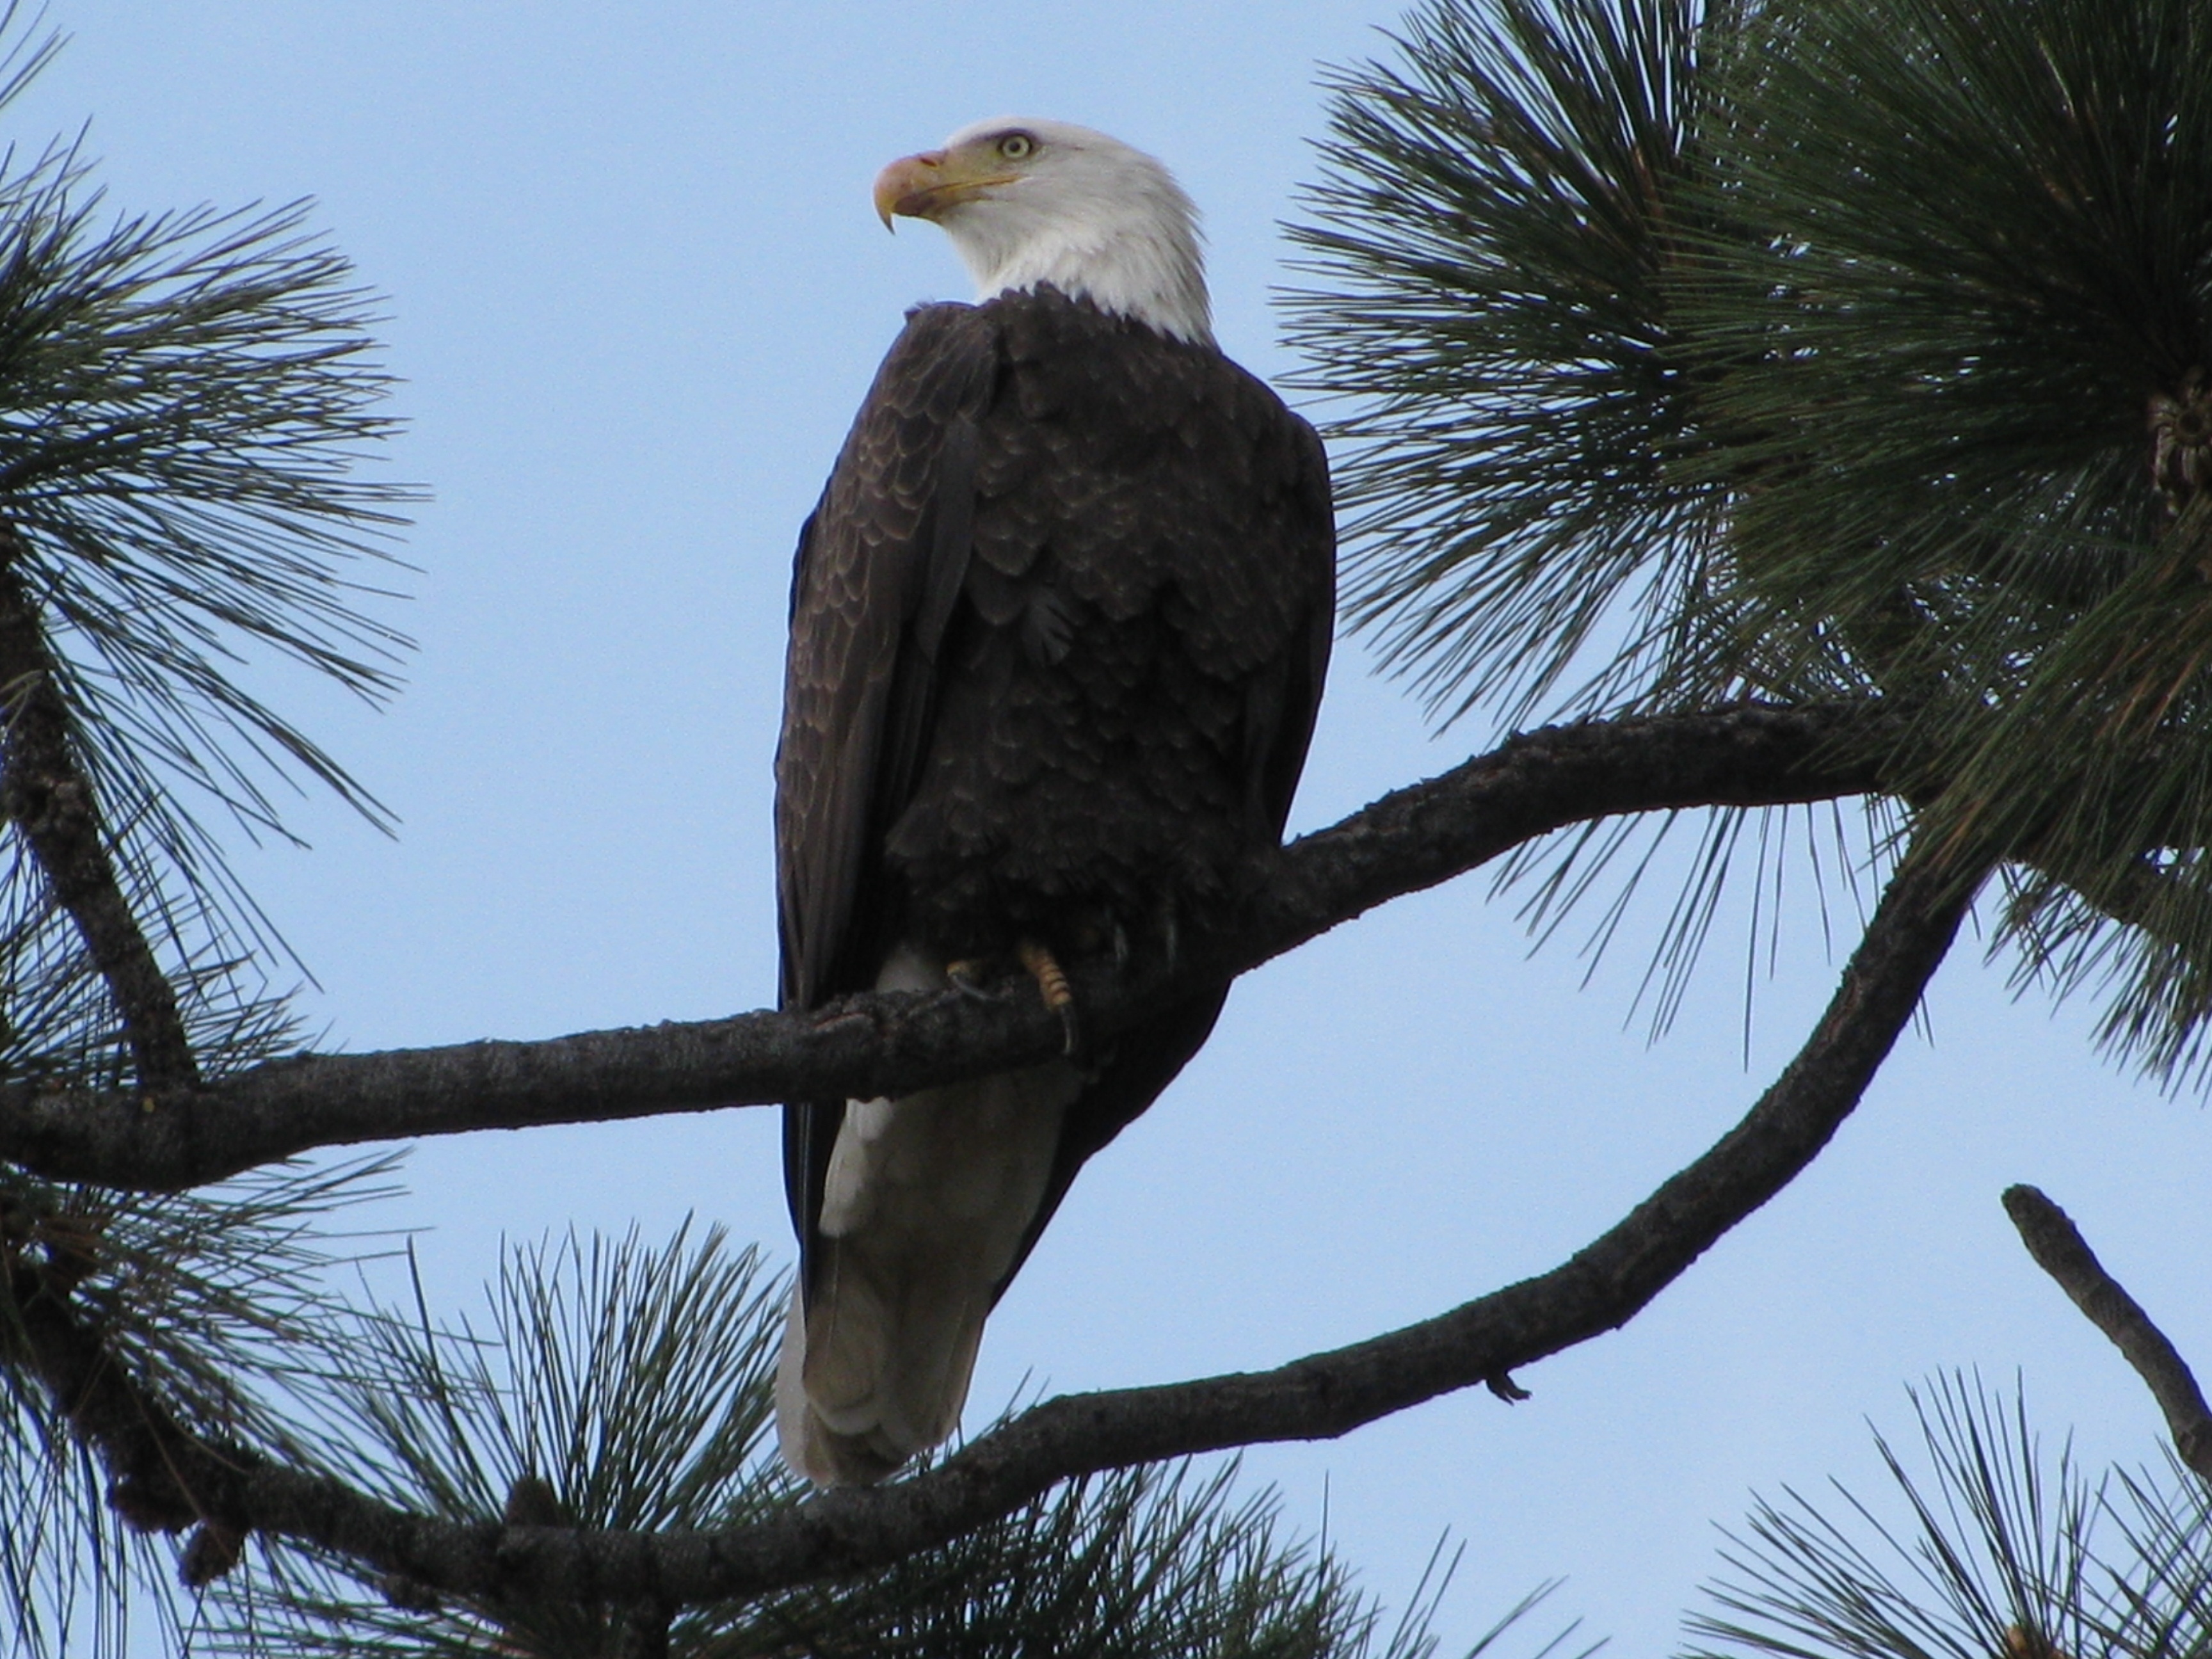
tree, branch, bird, wildlife, beak, eagle, hawk, fauna, bird of prey, bald eagle, vertebrate, tahoe